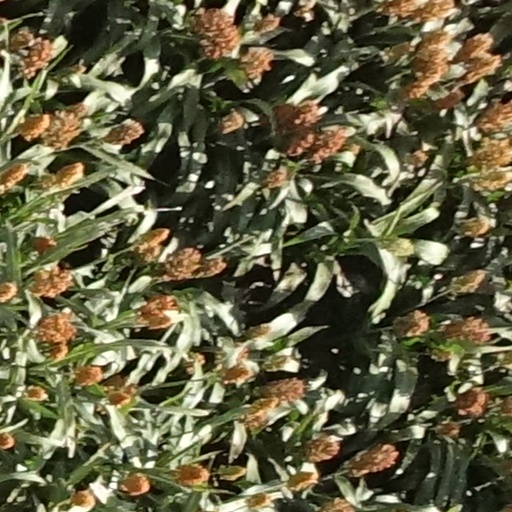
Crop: sorghum